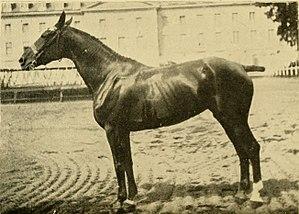
Demi-Lune, Cheval demi-sang charolais par Hors d'oeuvre, pur-sang, primé par la société du cheval de guerre. Publié dans Les races chevalines française et anglaises par le comte Marie-Aiymery de Comminges (1862-1925), J.B Robert, Saumur, 1910.
Un demi-sang est, dans le domaine de l'élevage équin, un cheval originellement issu du croisement entre une race à sang chaud et une autre race. Du fait du croisement, il présente une grande variété de modèles, et s'utilise en fonction dans la cavalerie, en attelage, pour la selle, dans le travail agricole ou dans les courses hippiques. Le demi-sang est présent dans de nombreux pays d'Europe tels que la France, l'Allemagne, les Pays-Bas et l'Irlande. Il est à l'origine des races de chevaux de sport qui dominent les Jeux olympiques et les Jeux équestres mondiaux dans les disciplines du dressage, du saut d'obstacles et du concours complet. Ce terme est désormais désuet en France.
Le cheval charolais ou charollais est une ancienne race chevaline demi-sang française, jadis utilisée comme cheval de selle, et peut-être issue du cheval bourguignon du Moyen Âge. Originaire du pays de Charolais dans la région de Charolles, une origine orientale lui est également attribuée. Ce cheval robuste, de petite taille, doté d'une bonne ossature et de qualités de rusticité, est réputé pour les services de l'armée mais souffre de la popularité du trait nivernais. Il est croisé au fil du XIXᵉ siècle avec des demi-sangs normands, des Pur-sangs et des juments charolaises pour devenir une bonne monture de dressage et de saut d'obstacles au début du XXᵉ siècle. Comme tous les demi-sangs d'origine française, la race est fusionnée en 1958 dans le Selle français, et n'existe plus en tant que telle depuis cette date.
La liste des races chevalines de France recense l'ensemble des races de chevaux présentes sur le territoire français, qu'elles soient autochtones ou d'origine étrangère. La France compte un assez grand nombre de races, élevées et modifiées selon les besoins de chaque époque. Les premières véritables races de chevaux françaises, définies par une unité de modèle, de lieu d'élevage et de caractère, remontent au XVIIIᵉ siècle. Les premières races reconnues en France sont le Pur-sang et l'Arabe d'origine étrangère. L'Anglo-arabe, issu du croisement des deux, est bien une création française, reconnue comme les deux précédentes en 1833. Peu réputée jusqu'au XXᵉ siècle pour ses chevaux de selle et ses poneys, la France compte en revanche des chevaux de trait largement exportés. Neuf races de trait perdurent et constituent un patrimoine unique au monde. Le Percheron est considéré comme le fleuron historique de l'élevage chevalin national, mais l'élevage a nettement évolué. La race de course du trotteur français représente, au début du XXIᵉ siècle, la principale race nationale et une spécificité française liée aux courses de trot.